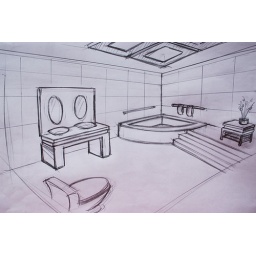
this is the view of the bathroom. a toilet in the left, the sink and mirror in the middle, a bath in the right.